Bill Young (New Zealand politician)

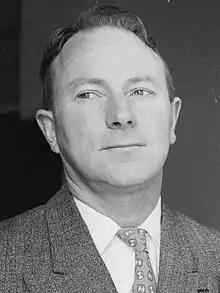
Young in 1959

William Lambert Young (13 November 1913 – 14 July 2009) was a New Zealand politician representing the National Party.